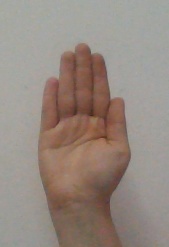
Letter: seen